Safety valve

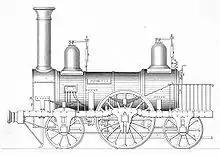
"Phoenix" (1840) with two sets of Salter spring balance valves

Although the lever safety valve was convenient, it was too sensitive to the motion of a steam locomotive. Early steam locomotives therefore used a simpler arrangement of weights stacked directly upon the valve. This required a smaller valve area, so as to keep the weight manageable, which sometimes proved inadequate to vent the pressure of an unattended boiler, leading to explosions. An even greater hazard was the ease with which such a valve could be tied down, so as to increase the pressure and thus power of the engine, at further risk of explosion.